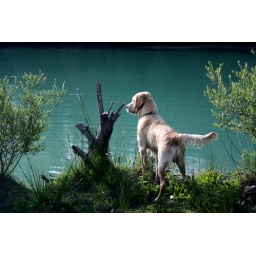
here's Kevin admiring his father swimming in deep water